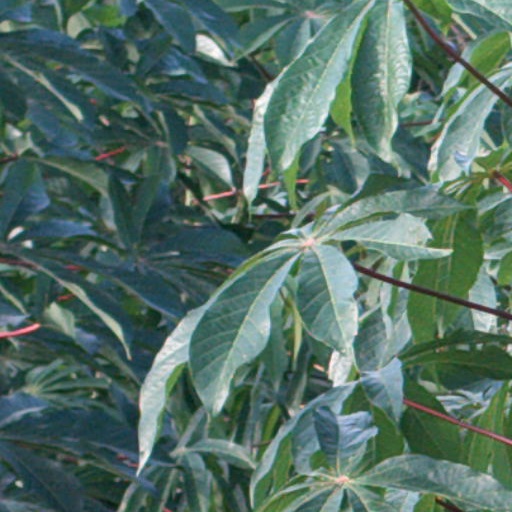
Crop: cassava